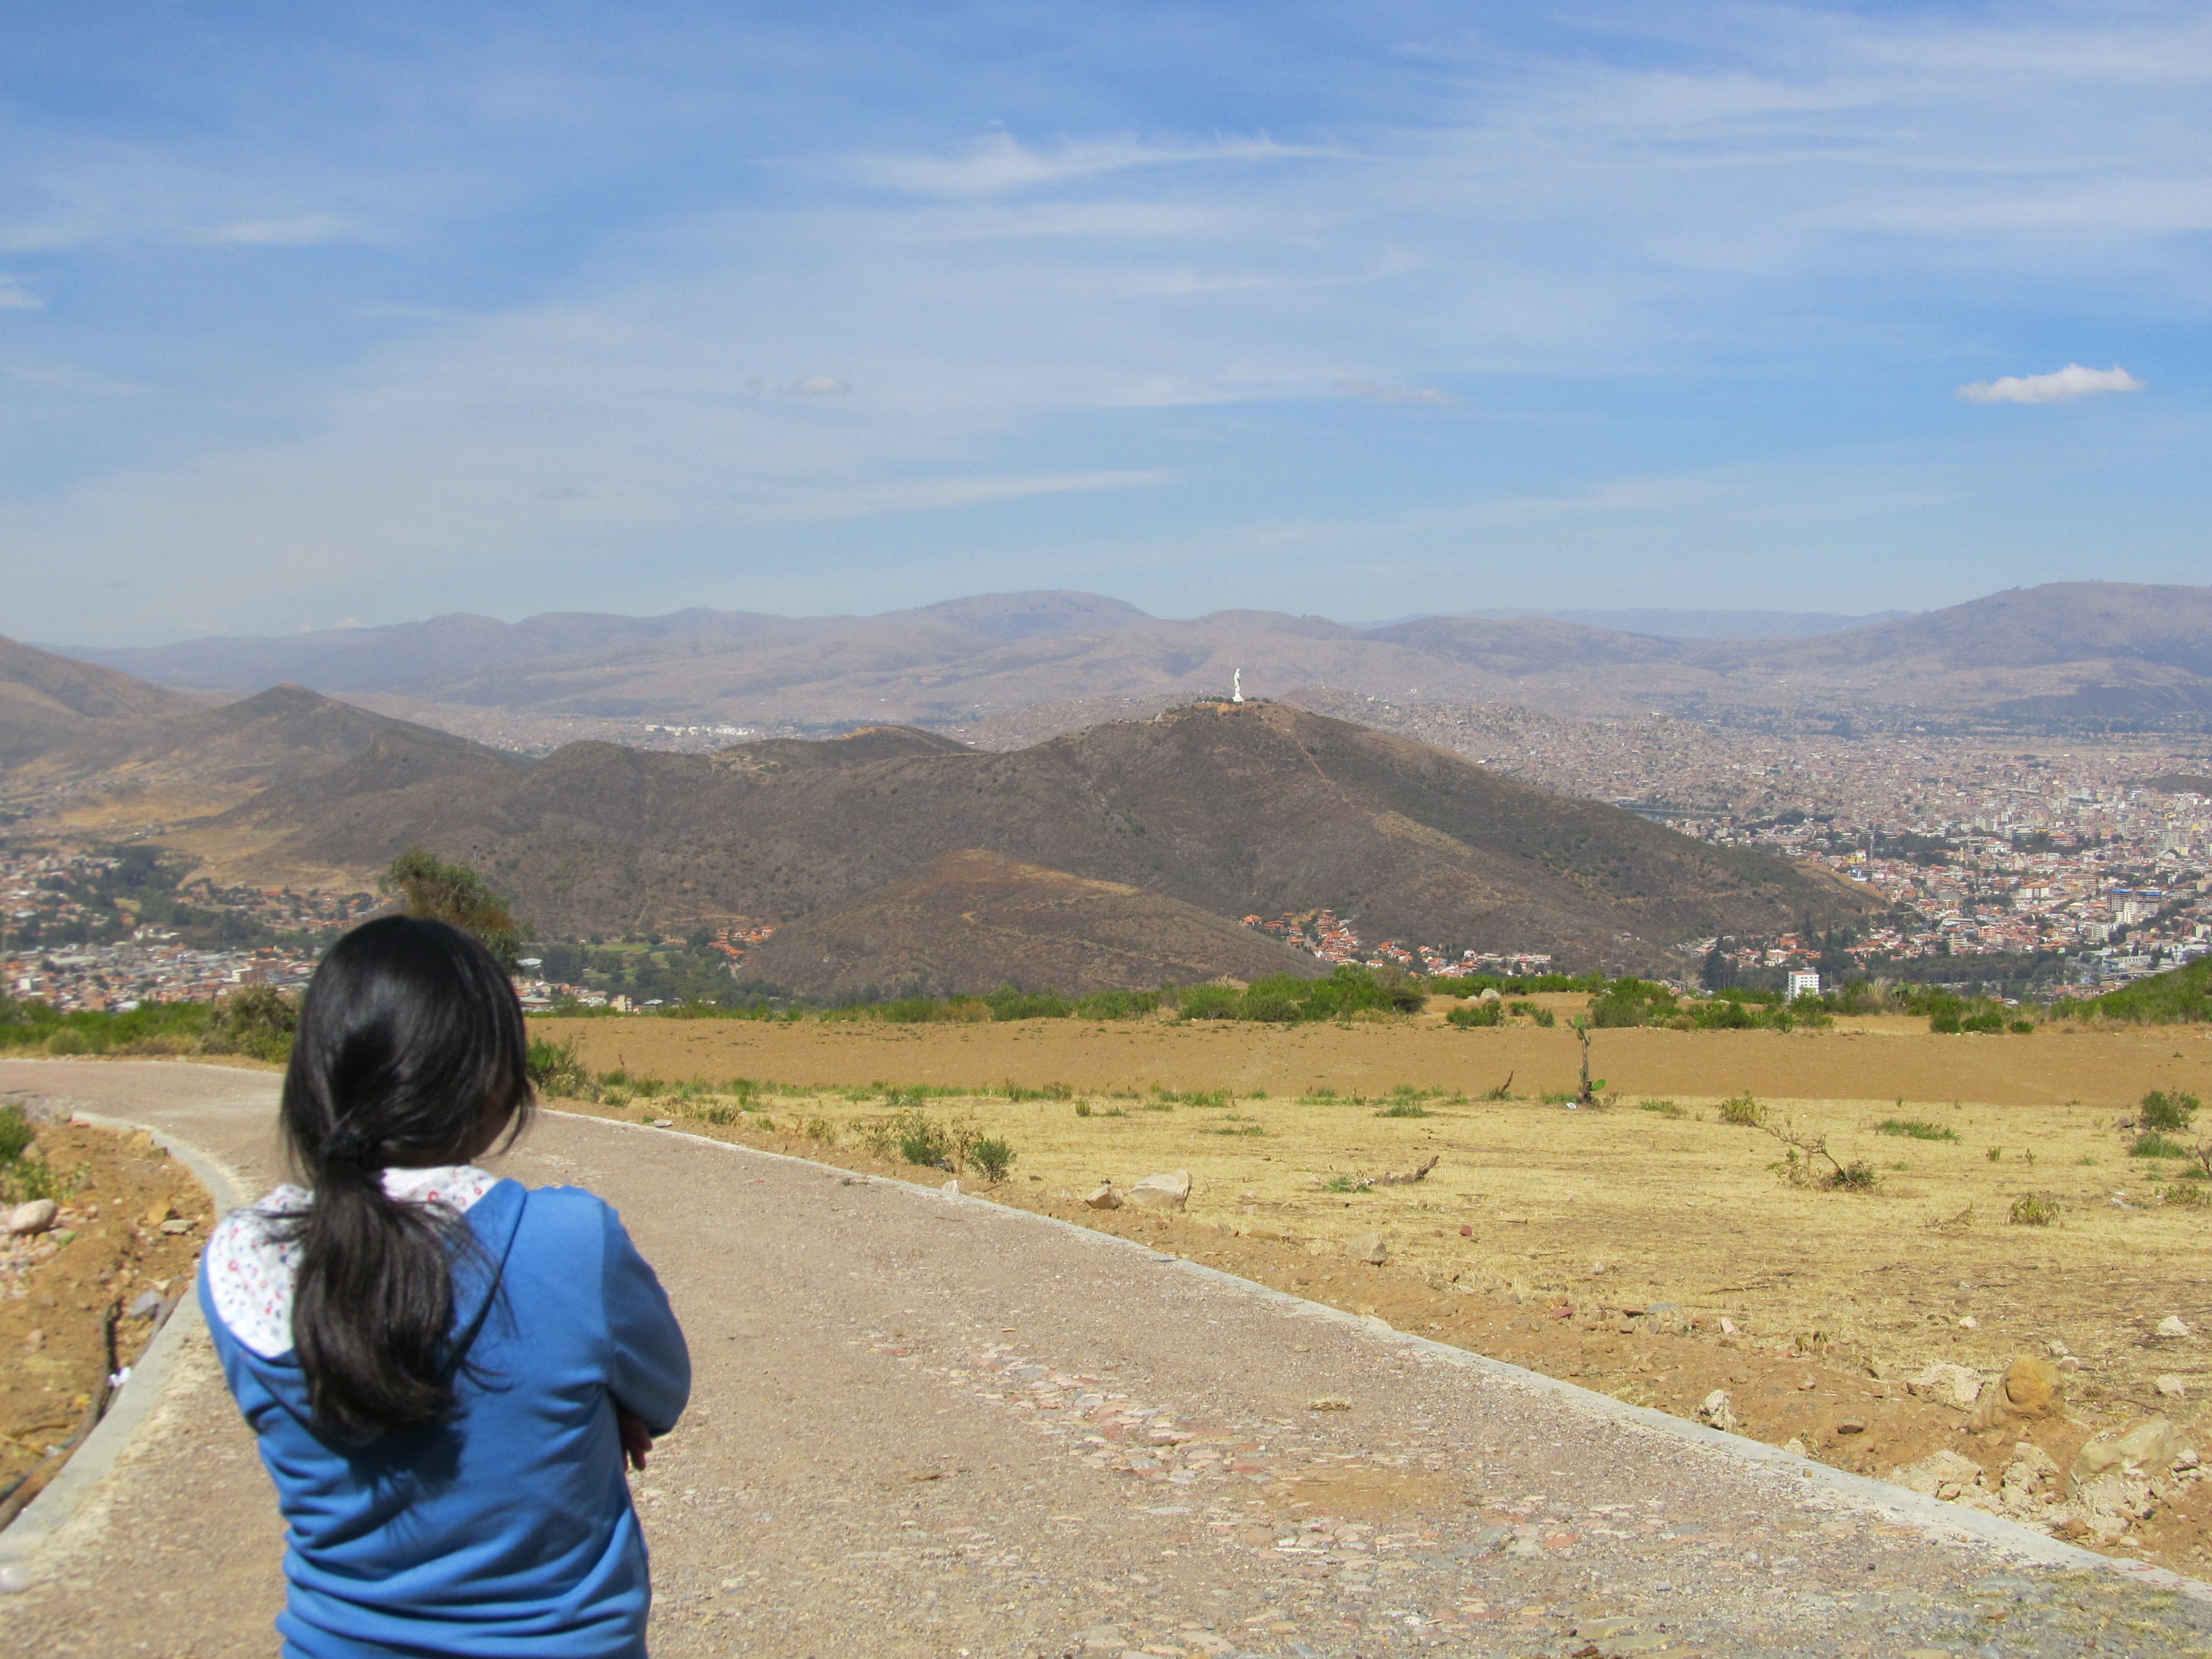
landscape, walking, mountain, girl, hiking, trail, hill, adventure, valley, mountain range, vacation, ridge, road trip, plateau, teen, bolivia, rural area, mountainous landforms, christ of concordia